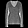
Label: Pullover